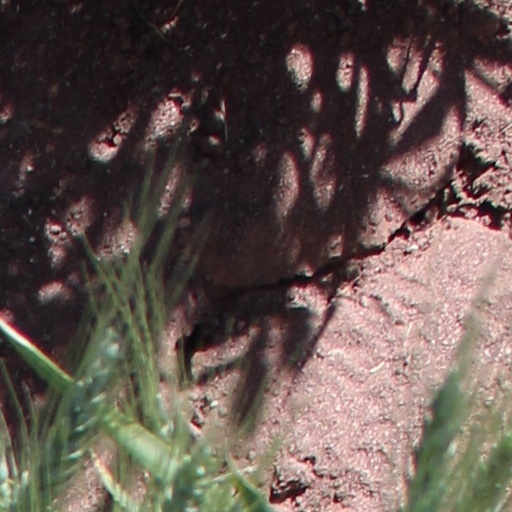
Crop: wheat